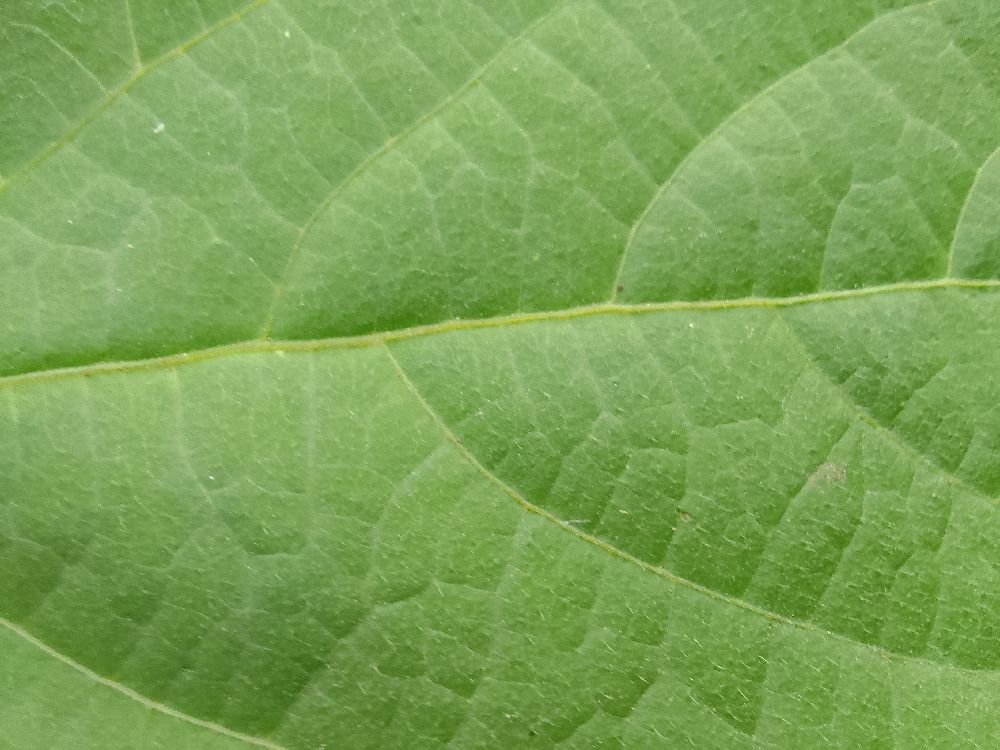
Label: healthy